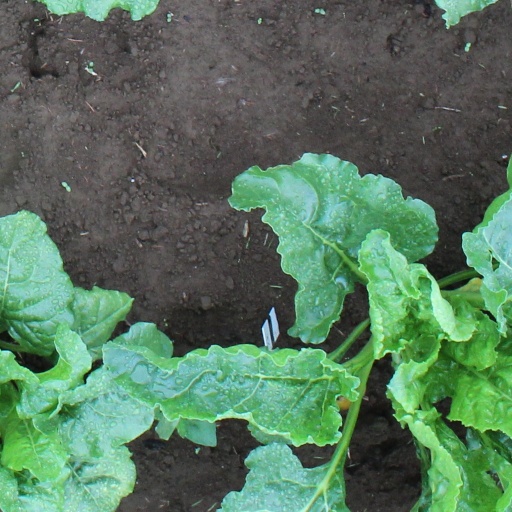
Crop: sugar beet